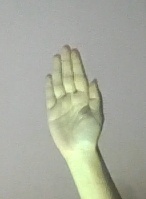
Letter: seen